Toposa people

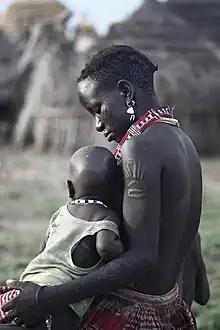
Toposa mother and child

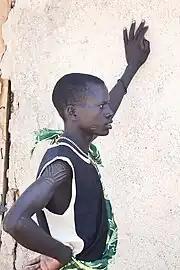
Young man

There has been a long history of conflict between the Toposa of Namorunyang and the Didinga of Budi County. In the dry season the Toposa would drive their cattle to the Didinga Hills for water and pasture until the rains began in Toposa land. In the past, this practice was carried out by agreement between the two communities, with a gift being made in exchange for the right to access the pasturage. With the proliferation of guns and breakdown of order during the civil war, the traditional protocols were ignored and violence became common.